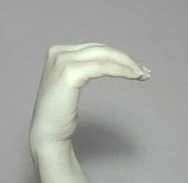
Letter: haa